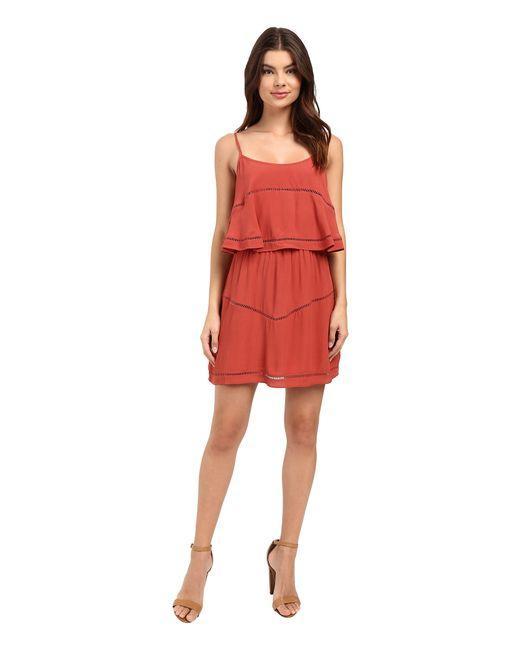
Damen V-Ausschnitt Spitze Rüschen Riemchenkleid